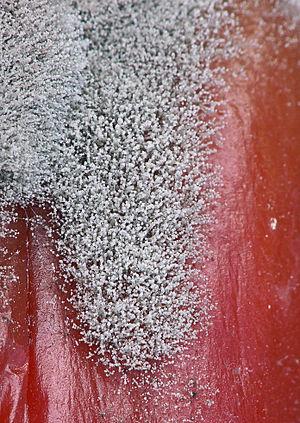
Botrytis cinerea est une espèce de champignons nécrotrophes de la famille des Sclerotiniaceae, de la division des Ascomycota.
Botrytis est un genre de champignons ascomycètes de la famille des Sclerotiniaceae. Il est très proche du genre Sclerotinia. Certaines espèces ont une phase sexuée très discrète ou inexistante. Ce sont des parasites nécrotrophes de plantes. On y rencontre en particulier le très cosmopolite Botrytis cinerea agent de la pourriture grise.